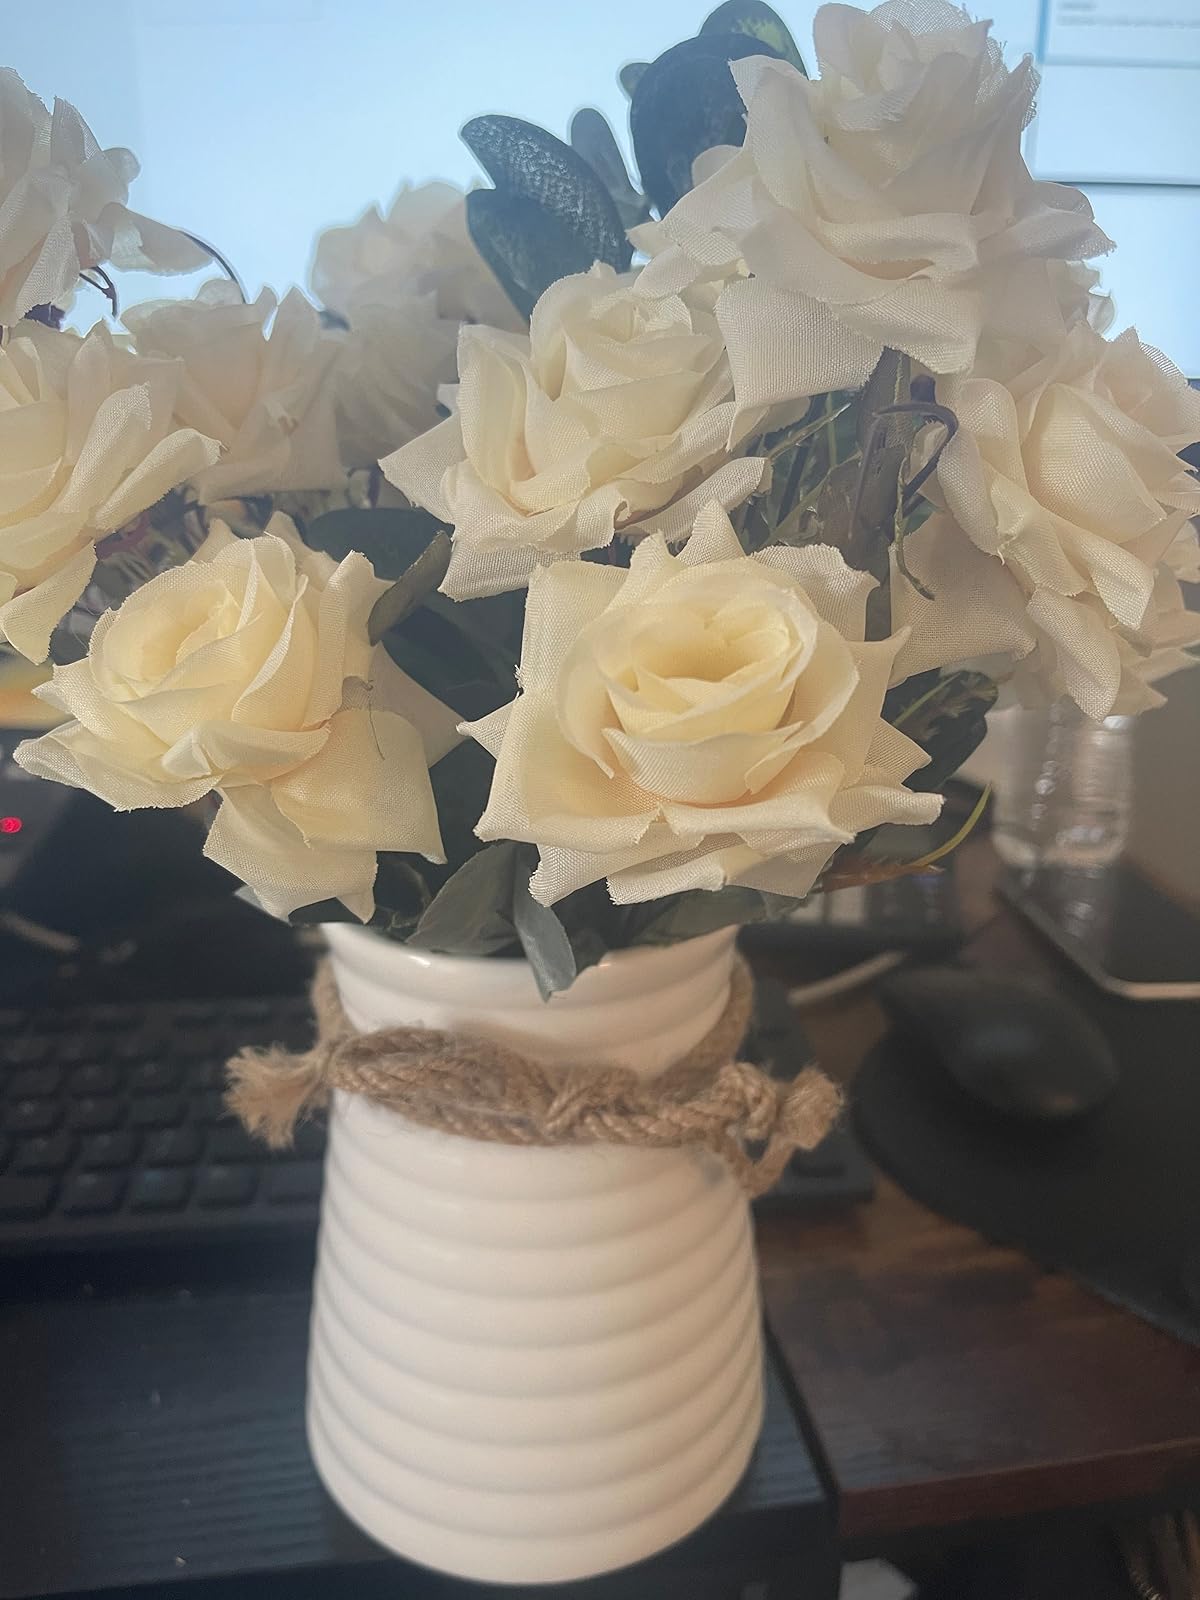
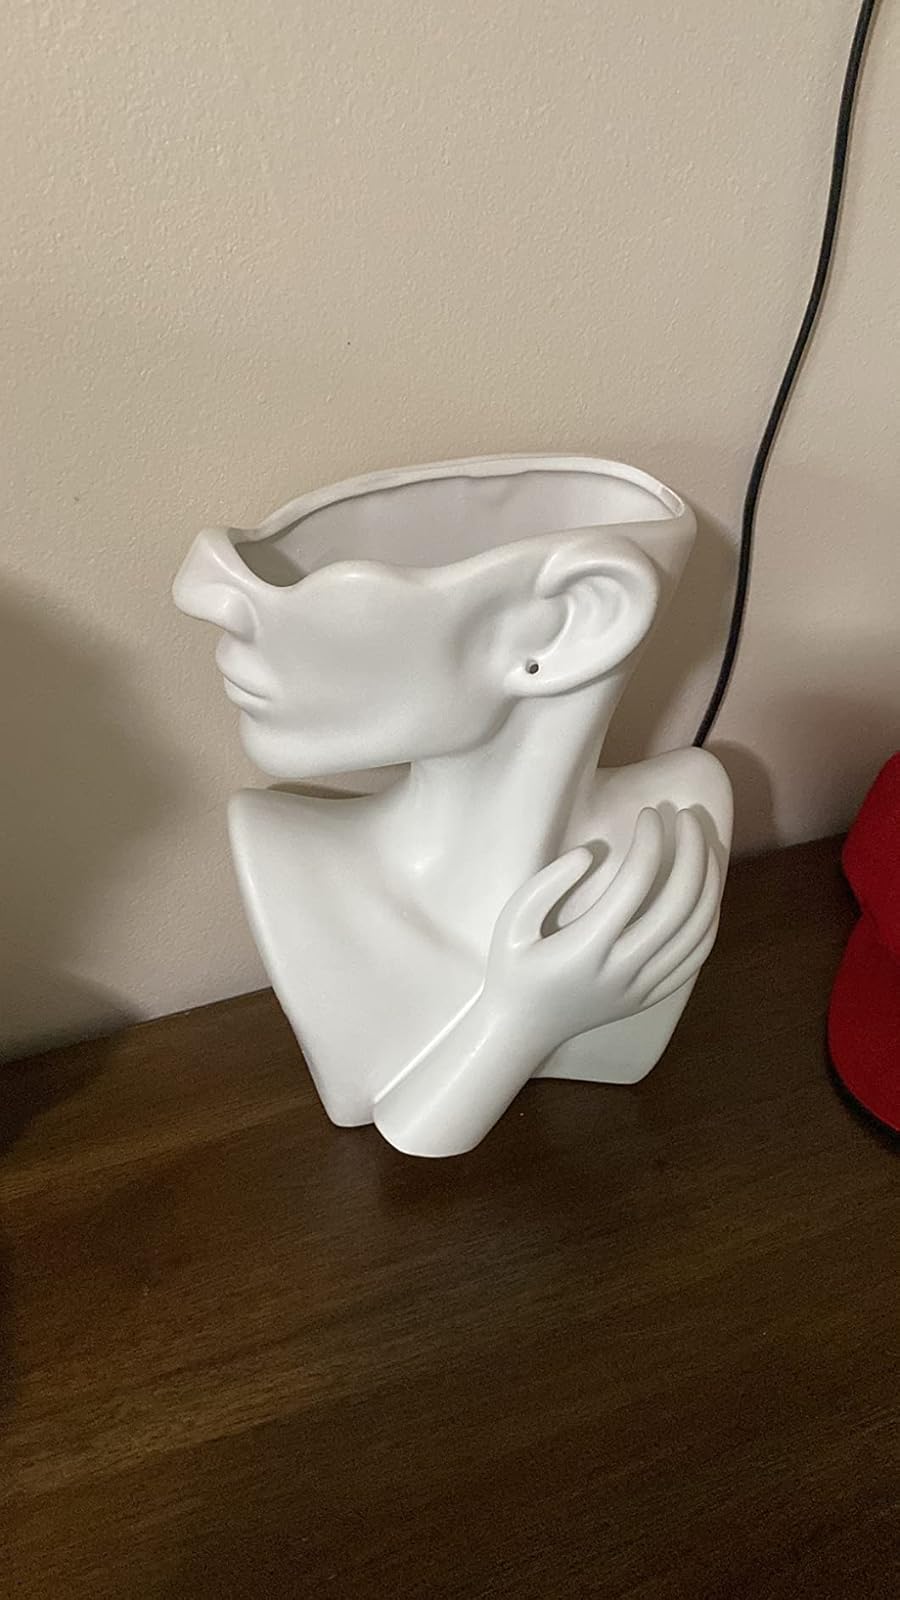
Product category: vase
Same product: no